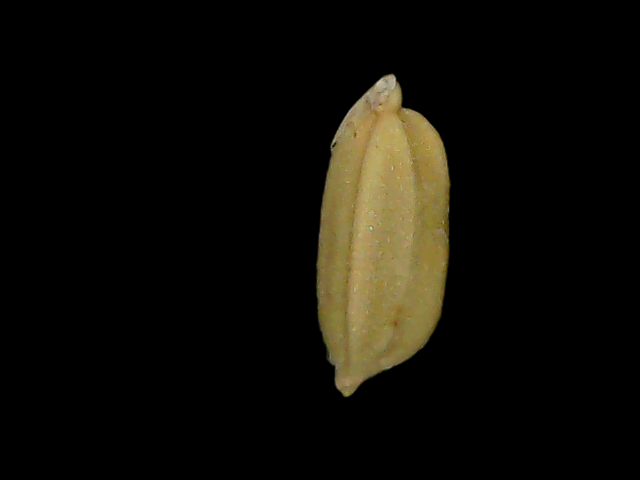
Rice variety: Bd76